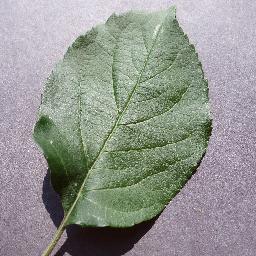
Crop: apple
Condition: healthy